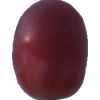
Label: pink_grape